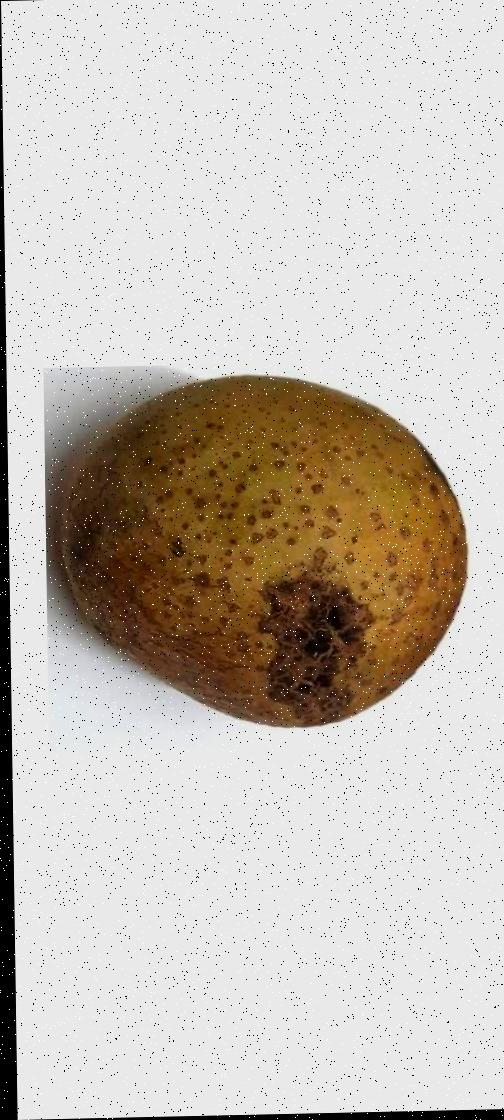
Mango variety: Gourmoti